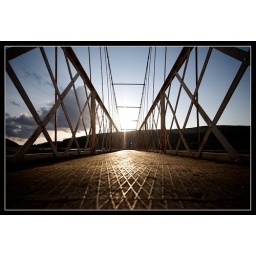
The sun setting over one of the seven white bridges crossing the river Dee, Ballater